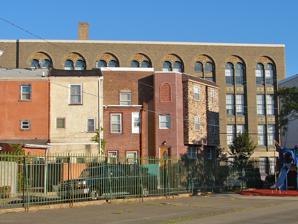
Building: Daniel Boone School
Country: United States of America
Year built: 1927
Historic place in Pennsylvania, USA United States historic place Daniel Boone School U.S. National Register of Historic Places Daniel Boone School, September 2010 Show map of Philadelphia Show map of Pennsylvania Show map of the United States Location Hancock and Wildey Sts., Philadelphia, Pennsylvania Coordinates 39°57′39″N 75°7′47″W / 39.96083°N 75.12972°W / 39.96083; -75.12972 Area less than one acre Built 1926-1927 Architect Catharine, Irwin T. Architectural style Late Gothic Revival MPS Philadelphia Public Schools TR NRHP reference No. 86003265 Added to NRHP December 4, 1986 Daniel Boone School is a historic school building located in the Northern Liberties neighborhood of Philadelphia, Pennsylvania .  It was designed by Irwin T. Catharine and built in 1926–1927.  It is a four-story, eight bay brick building with a two-story center section in the Late Gothic Revival -style. It features an off-center entrance with arched limestone surround, decorative tile mosaic panels, and a decorative brick and tile cornice. It is named for frontiersman Daniel Boone (1734-1820). It was added to the National Register of Historic Places in 1988. References